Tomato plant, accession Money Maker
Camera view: horizontal (90 deg, fisheye); turntable rotation: 30 degrees
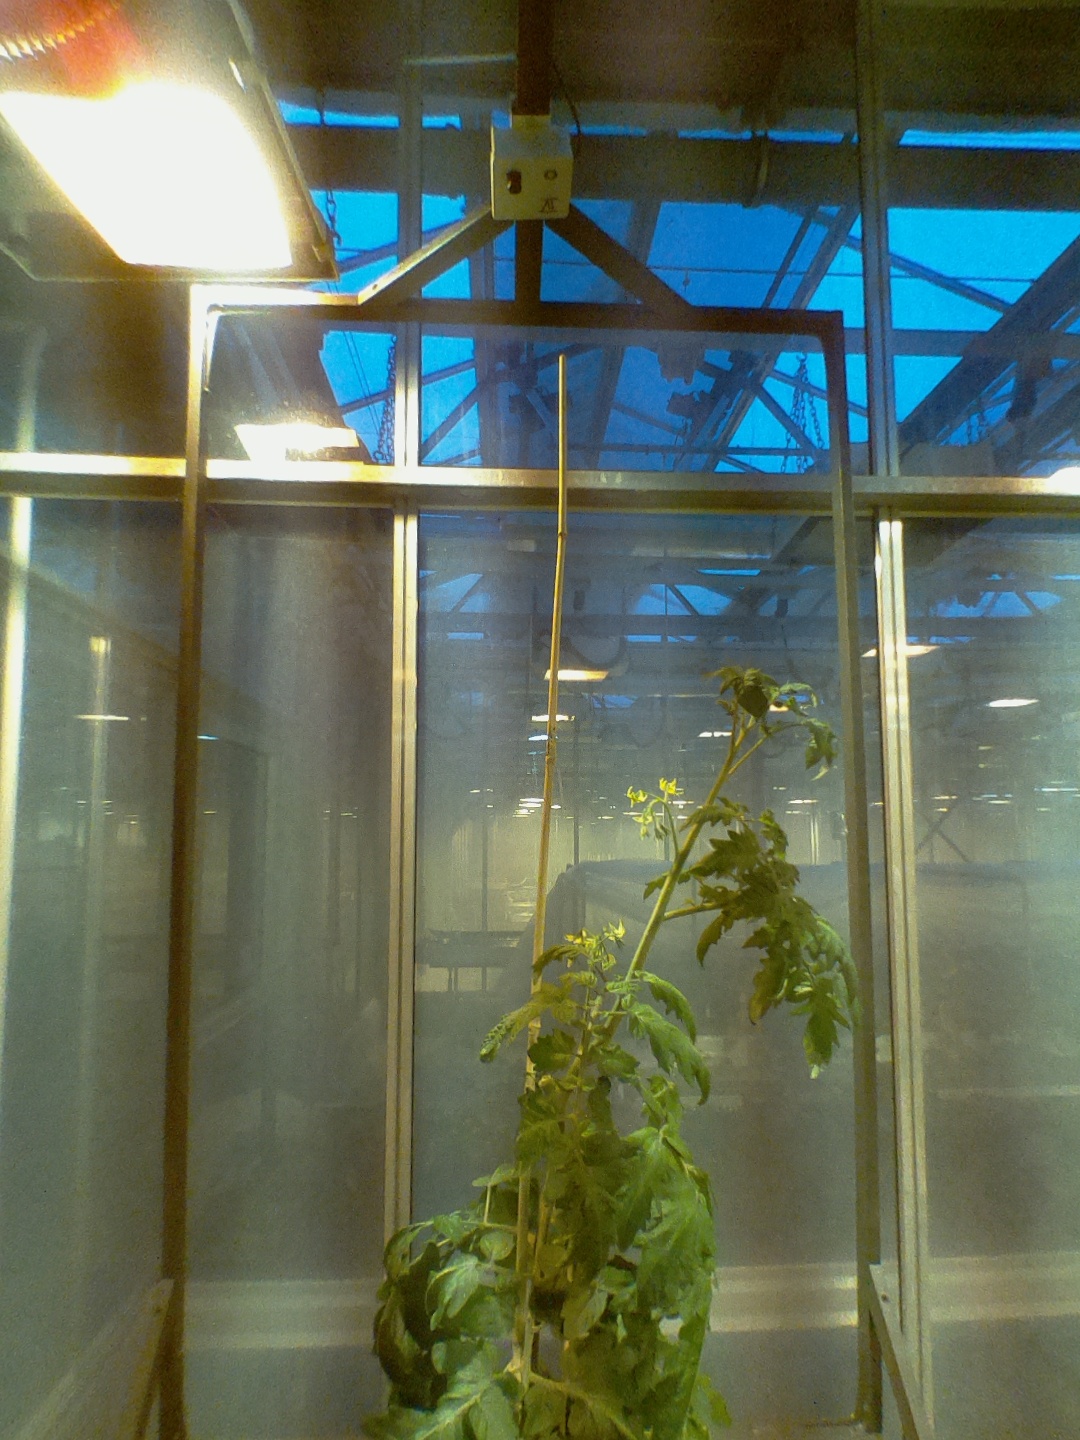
BBCH growth stage 67: Full flowering, 70%-80% of flowers open, more petals falling